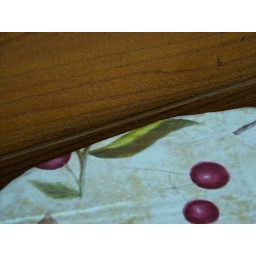
where the table meets the wall on Cook Street near Oliphant, Victoria, BC